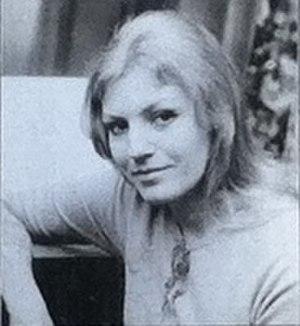
Anna German, née le 14 février 1936 à Ourguentch, en République socialiste soviétique d'Ouzbékistan et morte le 25 août 1982 à Varsovie, en Pologne, est une chanteuse polonaise d'origine allemande d'URSS, vedette de la scène polonaise et soviétique des années 1960 à 1980.